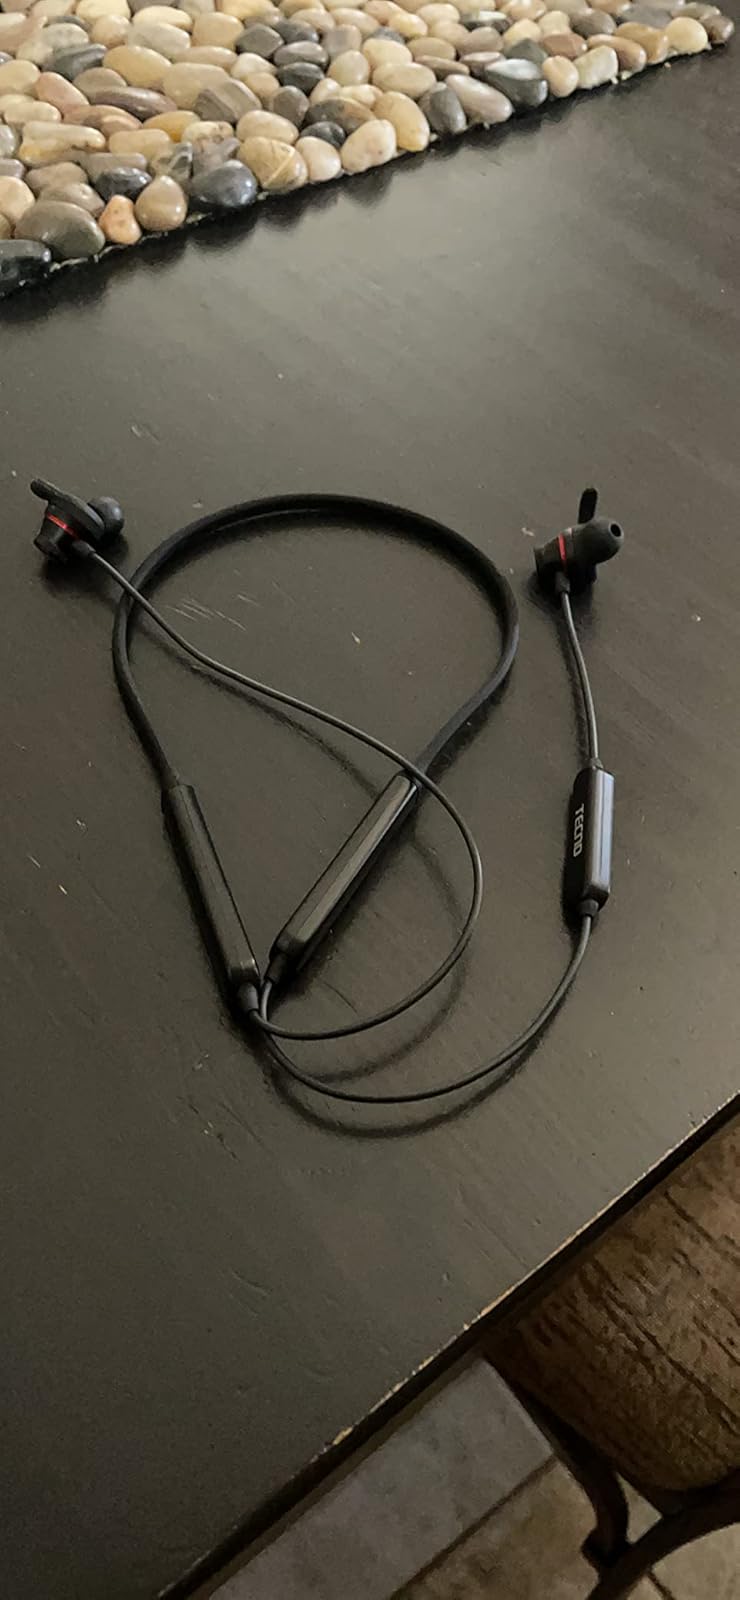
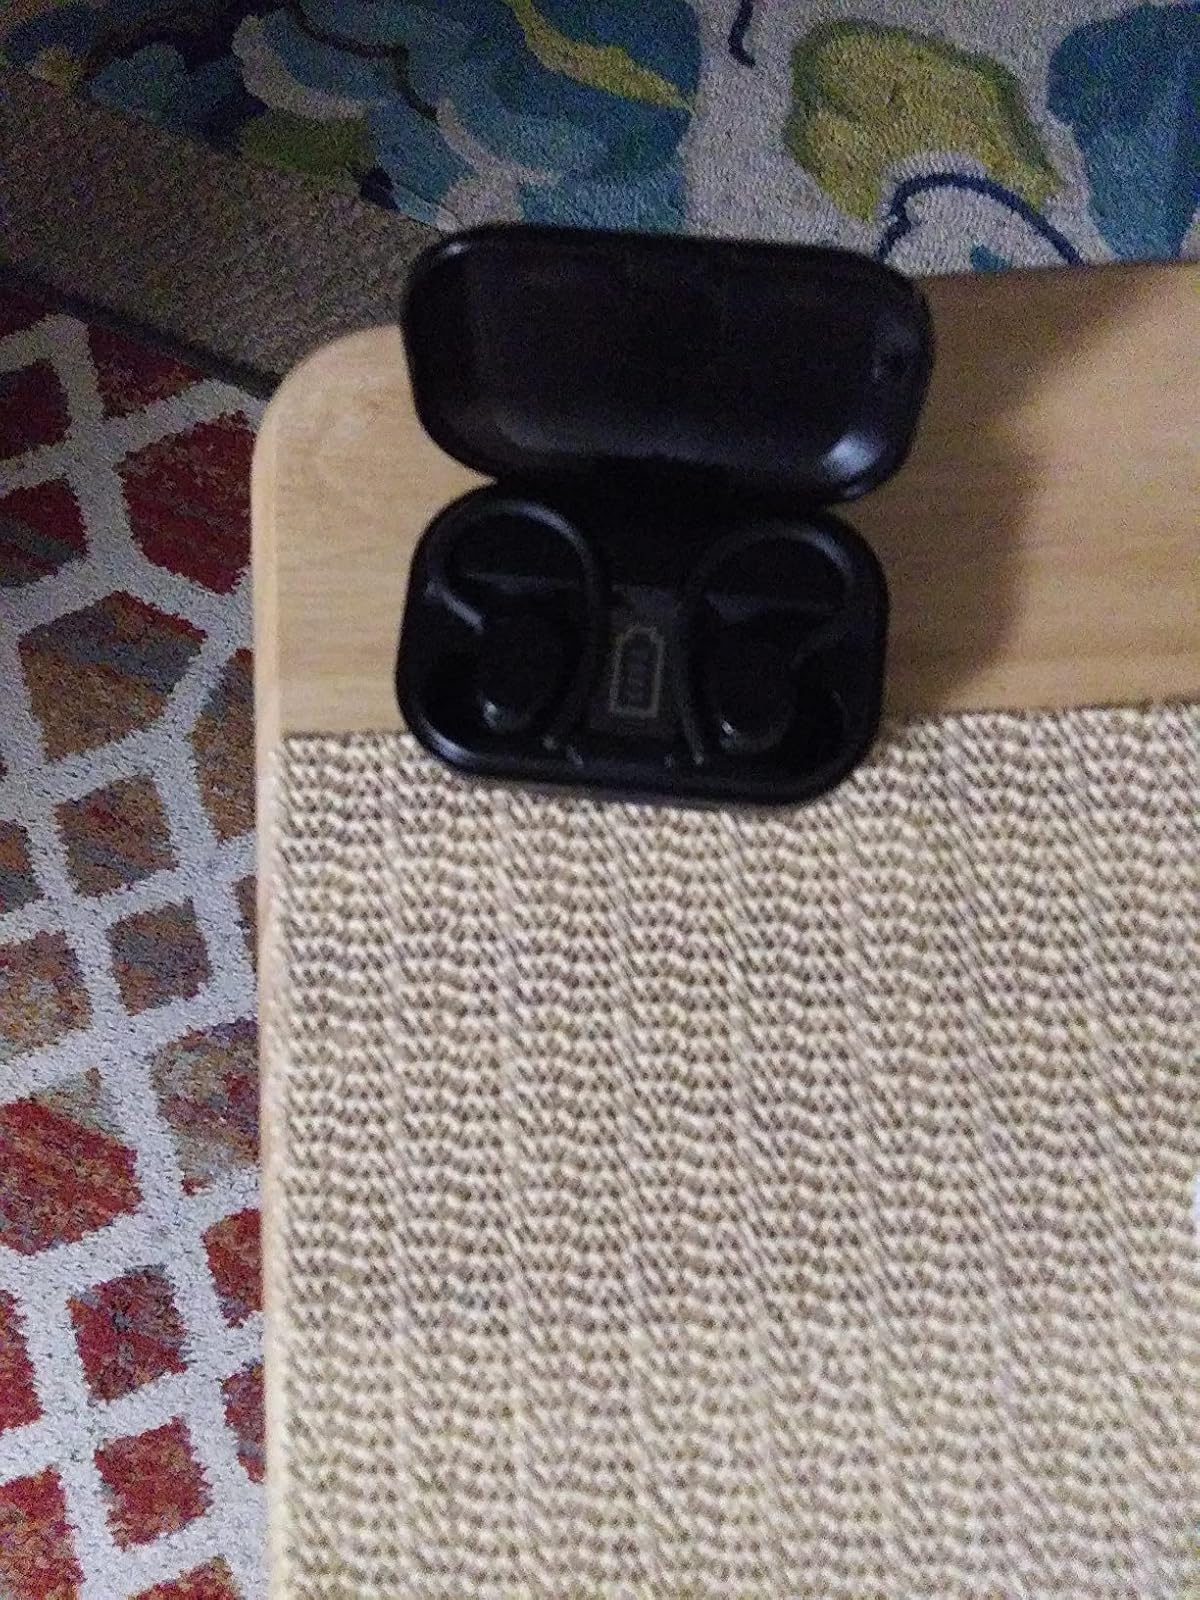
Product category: earbuds
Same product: no